Wembley Arena

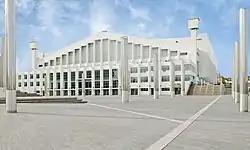
Arena frontage

Wembley Arena (originally the Empire Pool, currently known as OVO Arena Wembley for sponsorship reasons) is an indoor arena next to Wembley Stadium in Wembley, Greater London, England. The 12,500-seat facility is Greater London's second-largest indoor arena after the O Arena, and the ninth-largest in the United Kingdom.